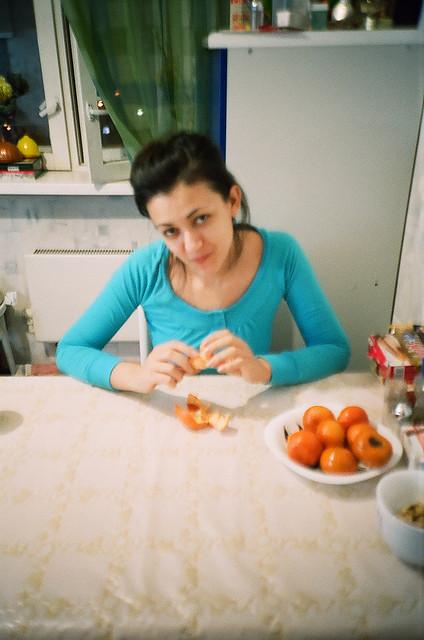
A girl sitting at a table peeling an orange